Alice Tubello

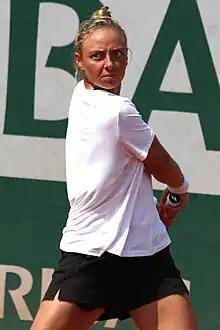
Tubello at the 2023 French Open

Tubello has a career-high singles ranking by the WTA of 219 achieved on 26 August 2024. She also has a best doubles ranking of 460, achieved on 12 June 2023.